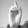
ASL letter: D